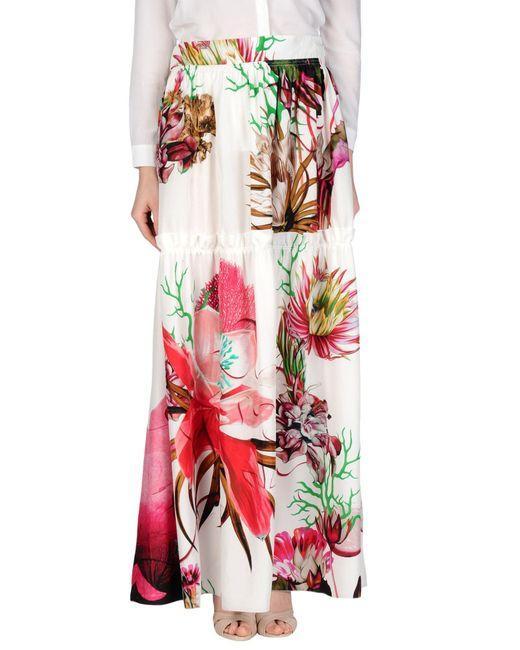
Langer Rock für Frauen mit Blumendruck auf